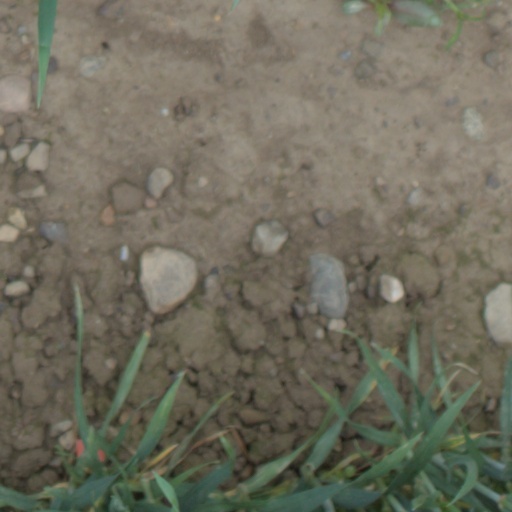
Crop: wheat